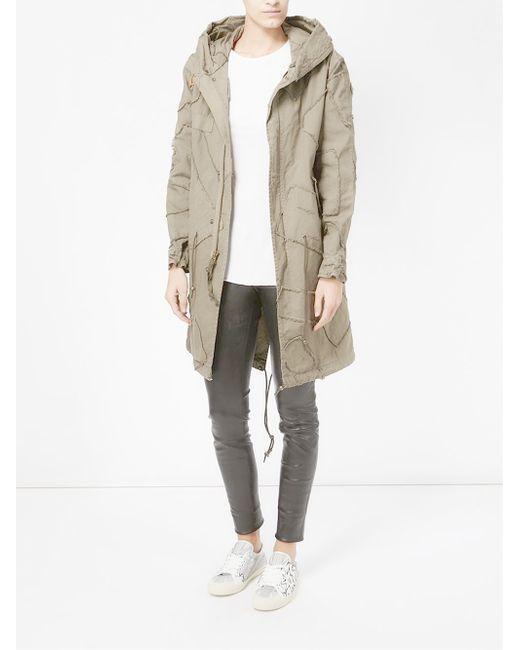
Langer Windbreaker aus Nylon mit Formmuster